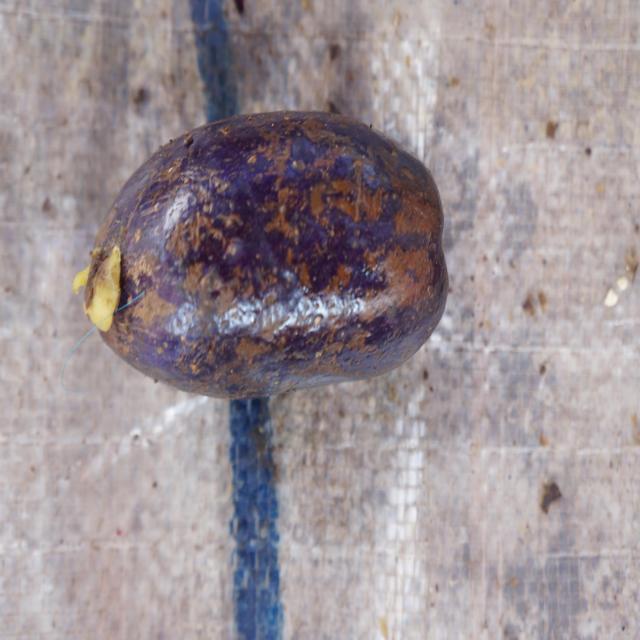
Plum grade: spotted